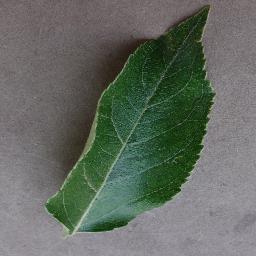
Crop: apple
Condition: healthy